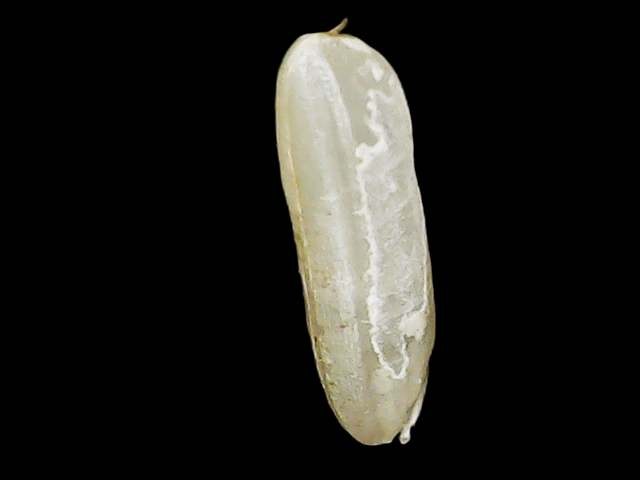
Rice variety: Binadhan14